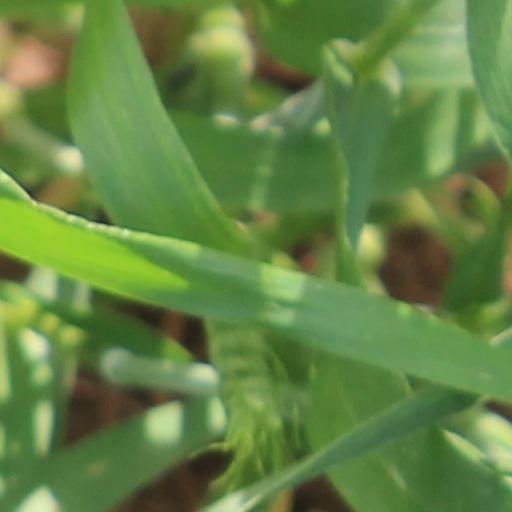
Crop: wheat